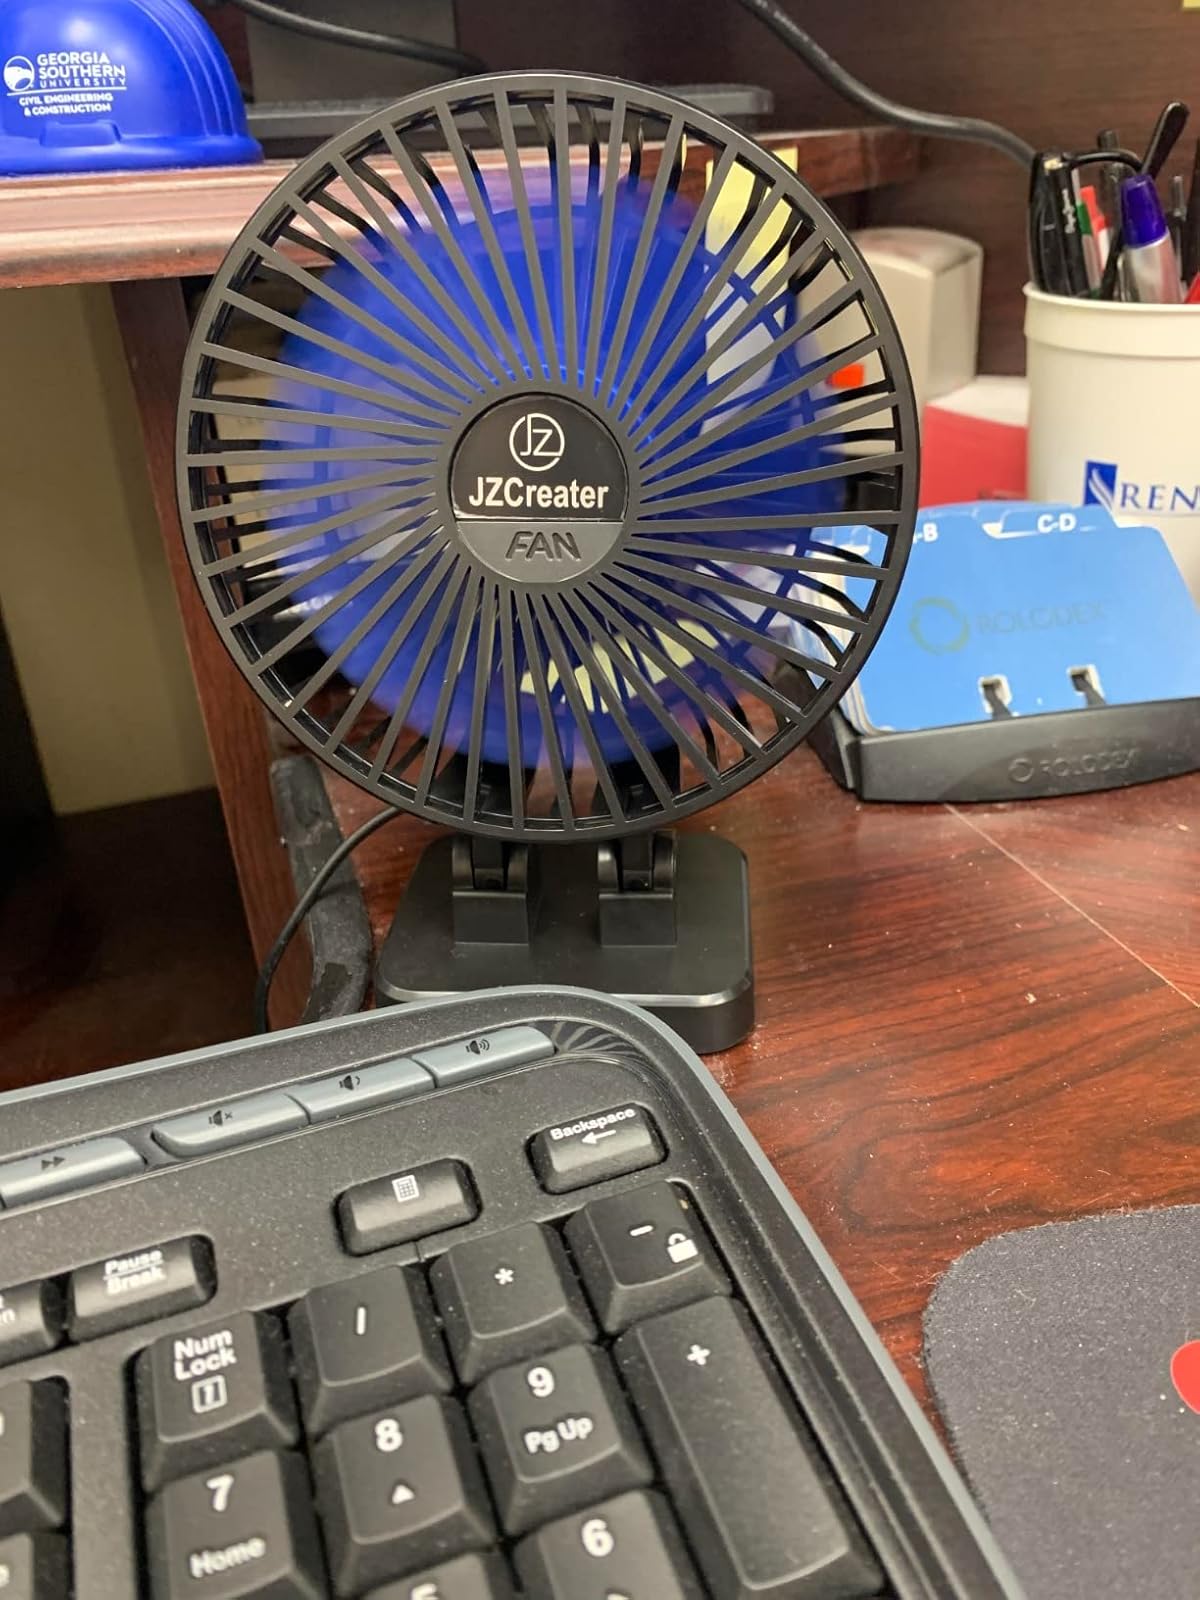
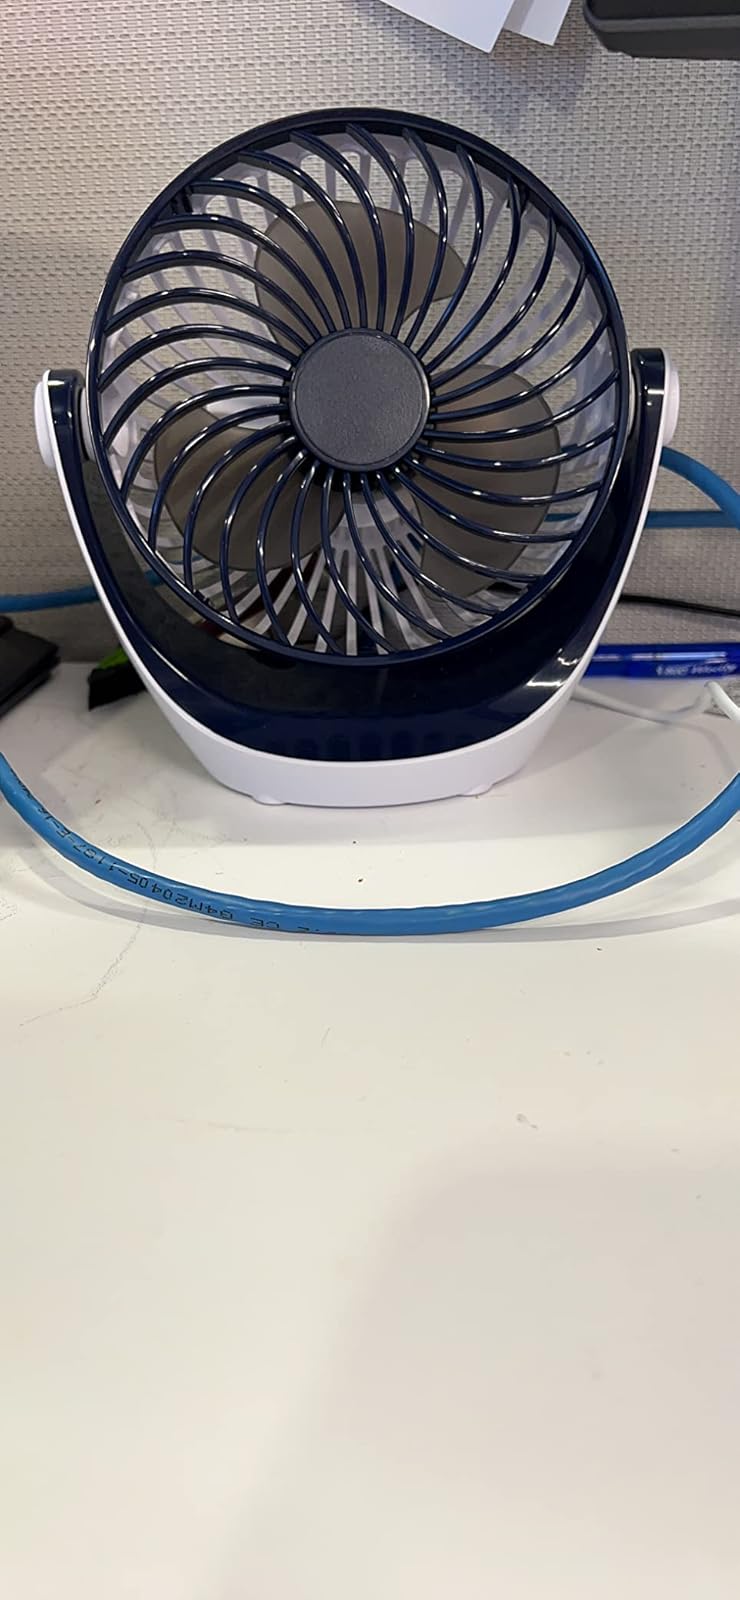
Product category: fan
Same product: no